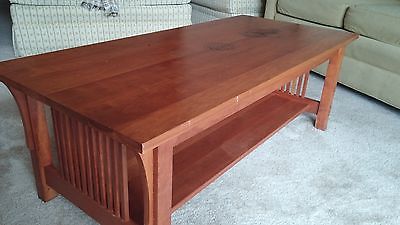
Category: table